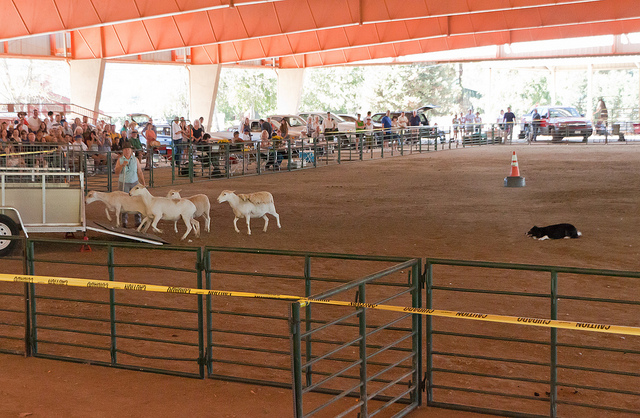
sheep climb into the back of a truck in a fenced enclosure

A herd of sheep being loaded onto the back of a truck.